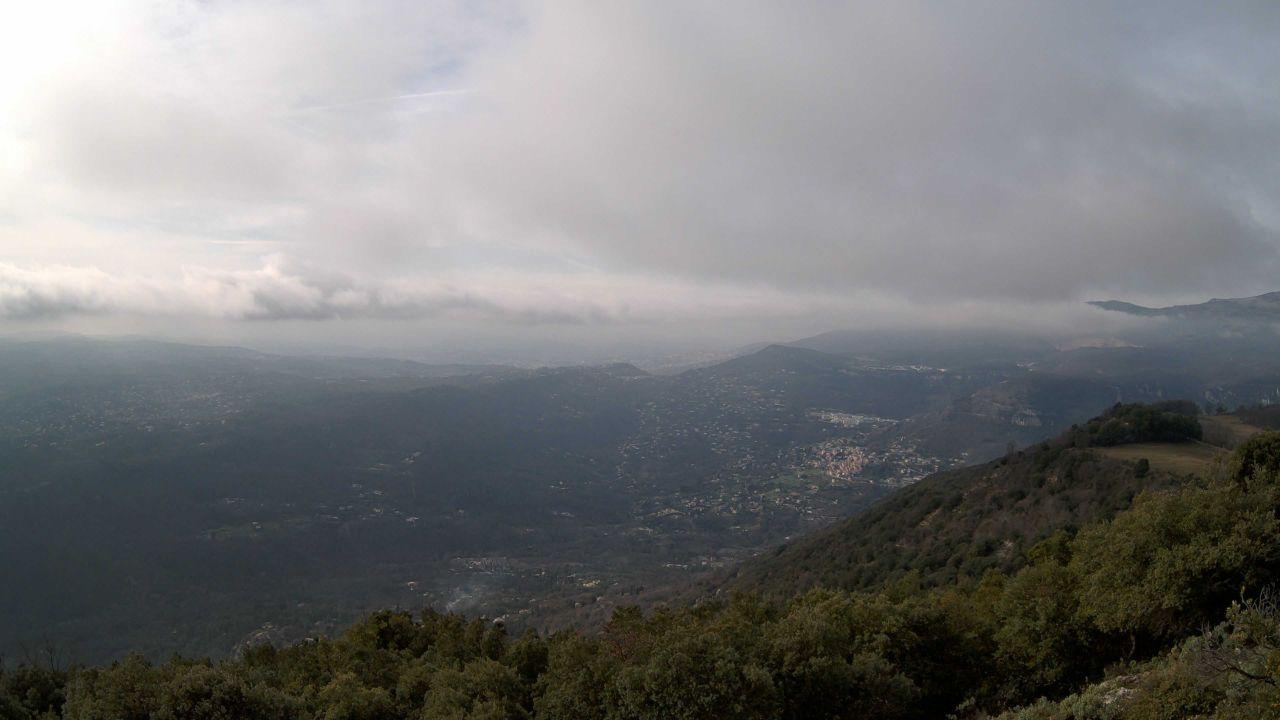
Fire: no
Smoke: yes